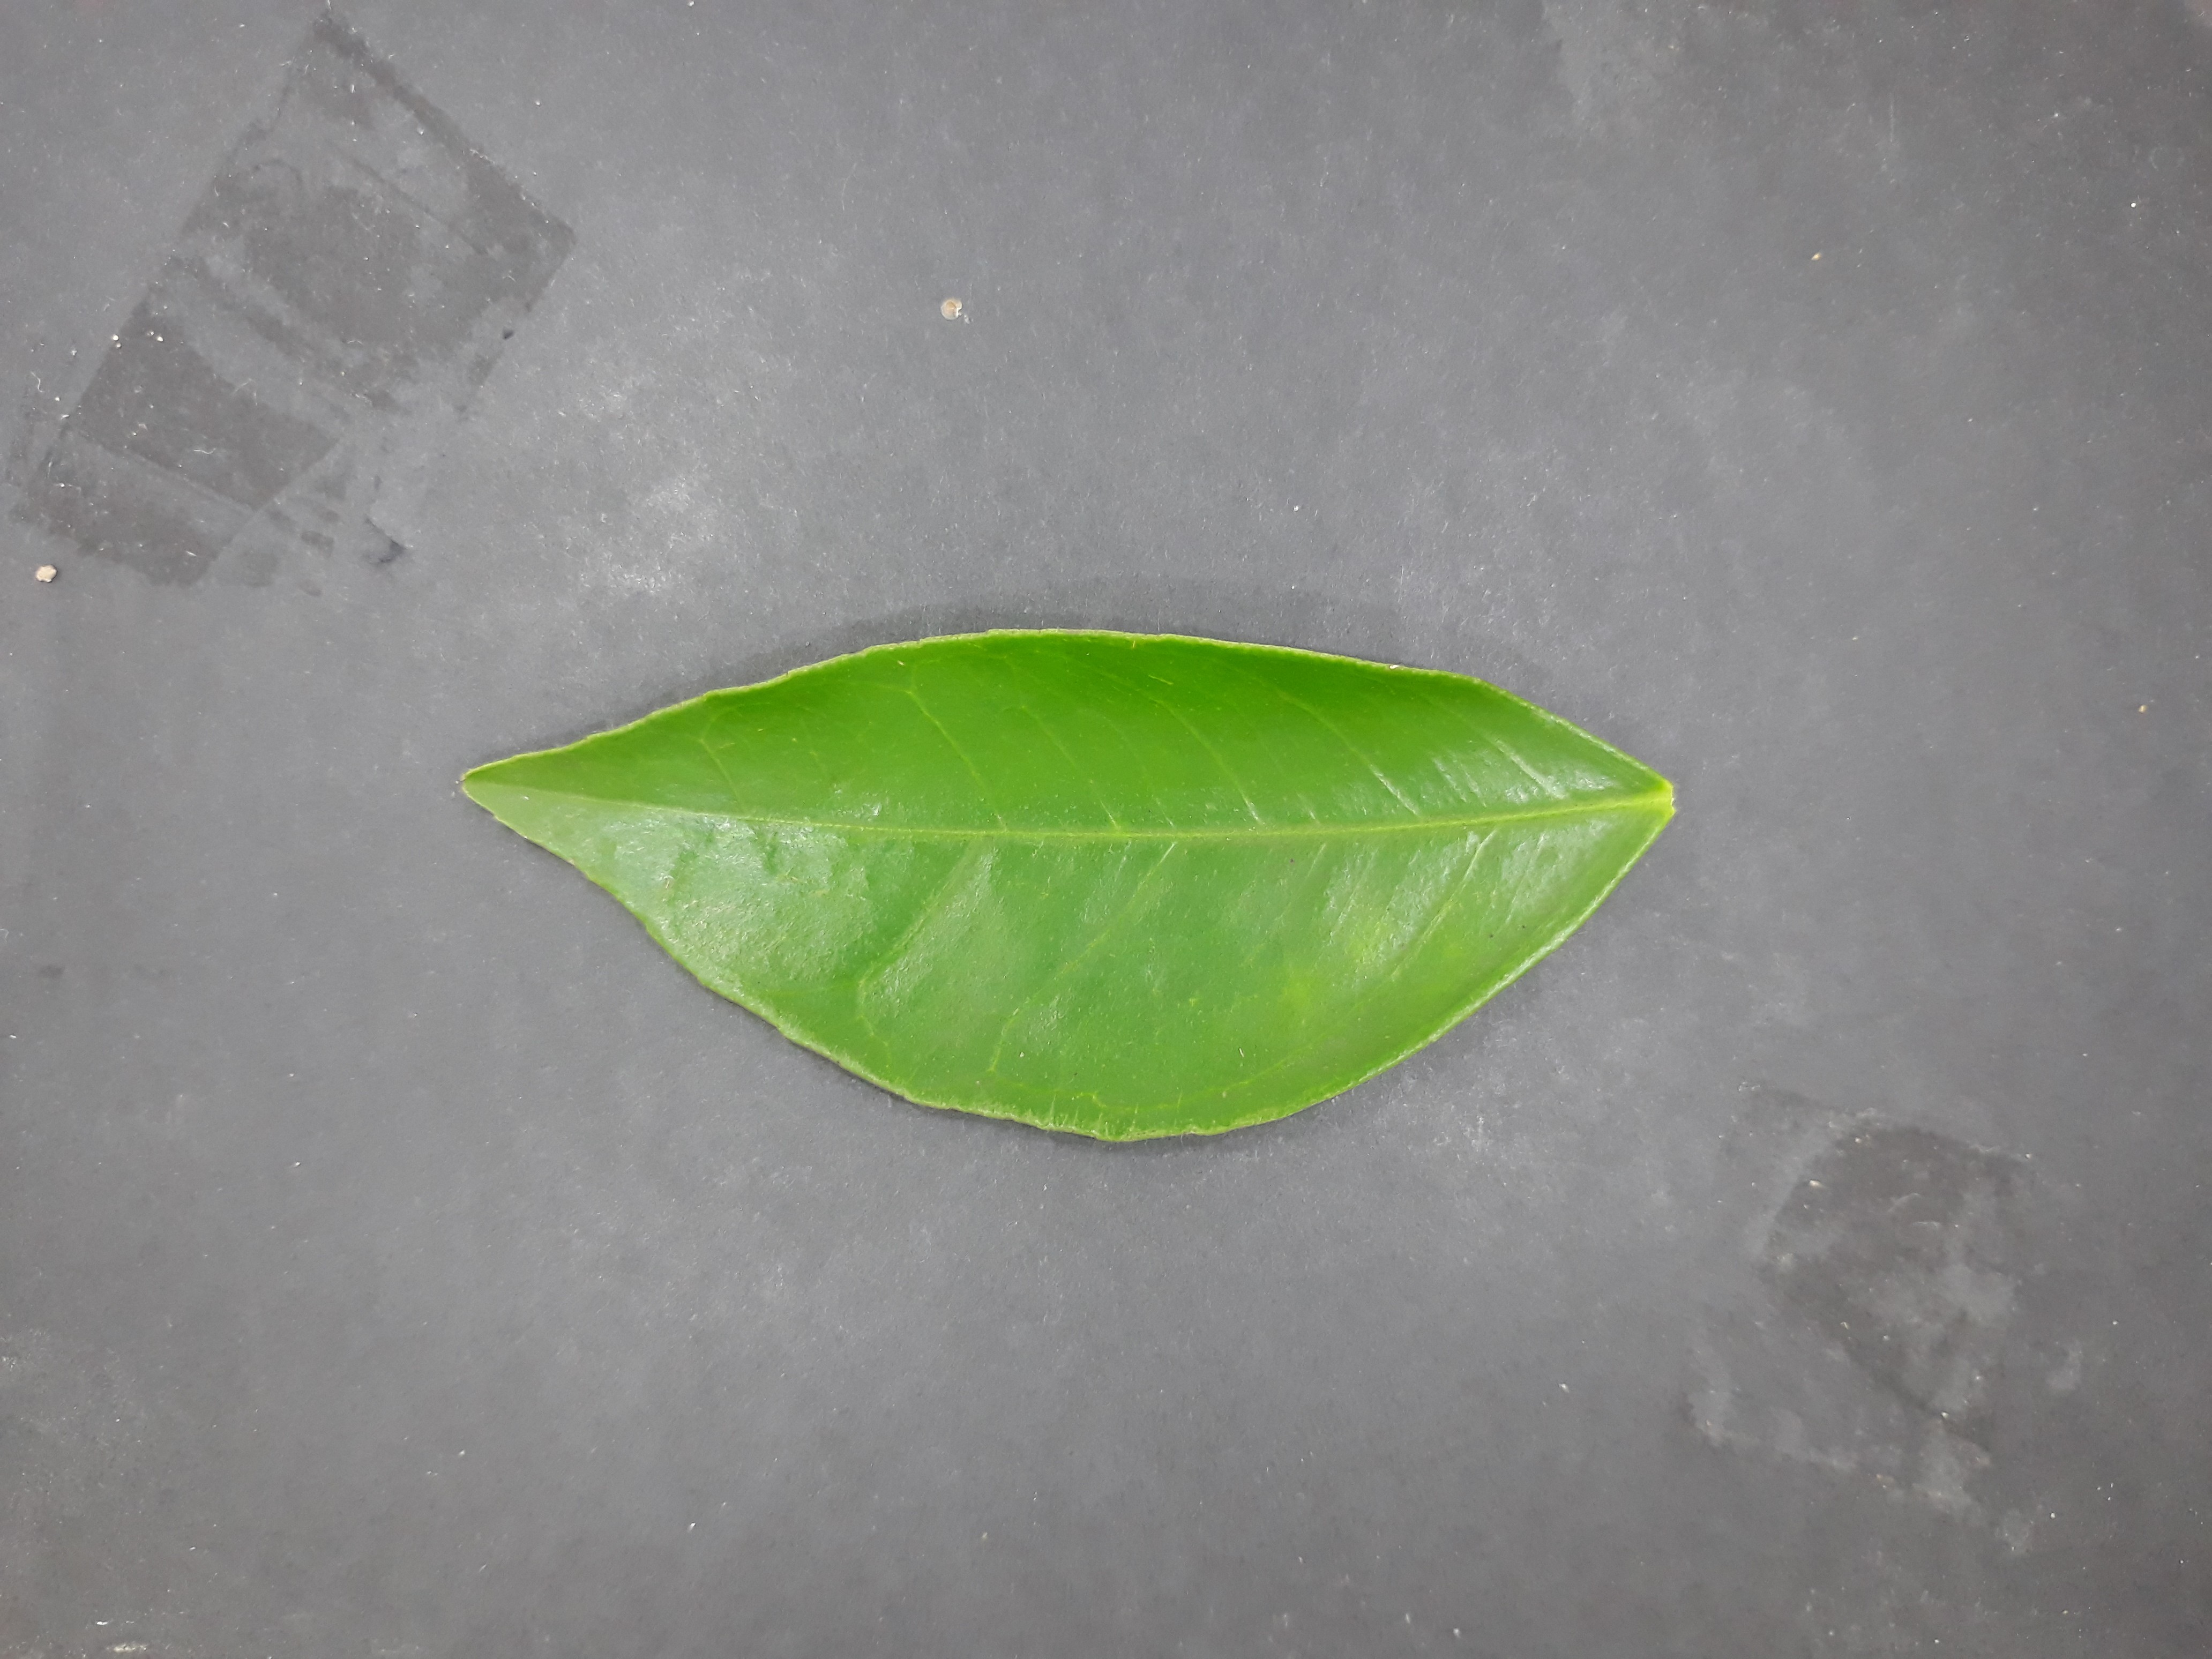
Label: Healthy